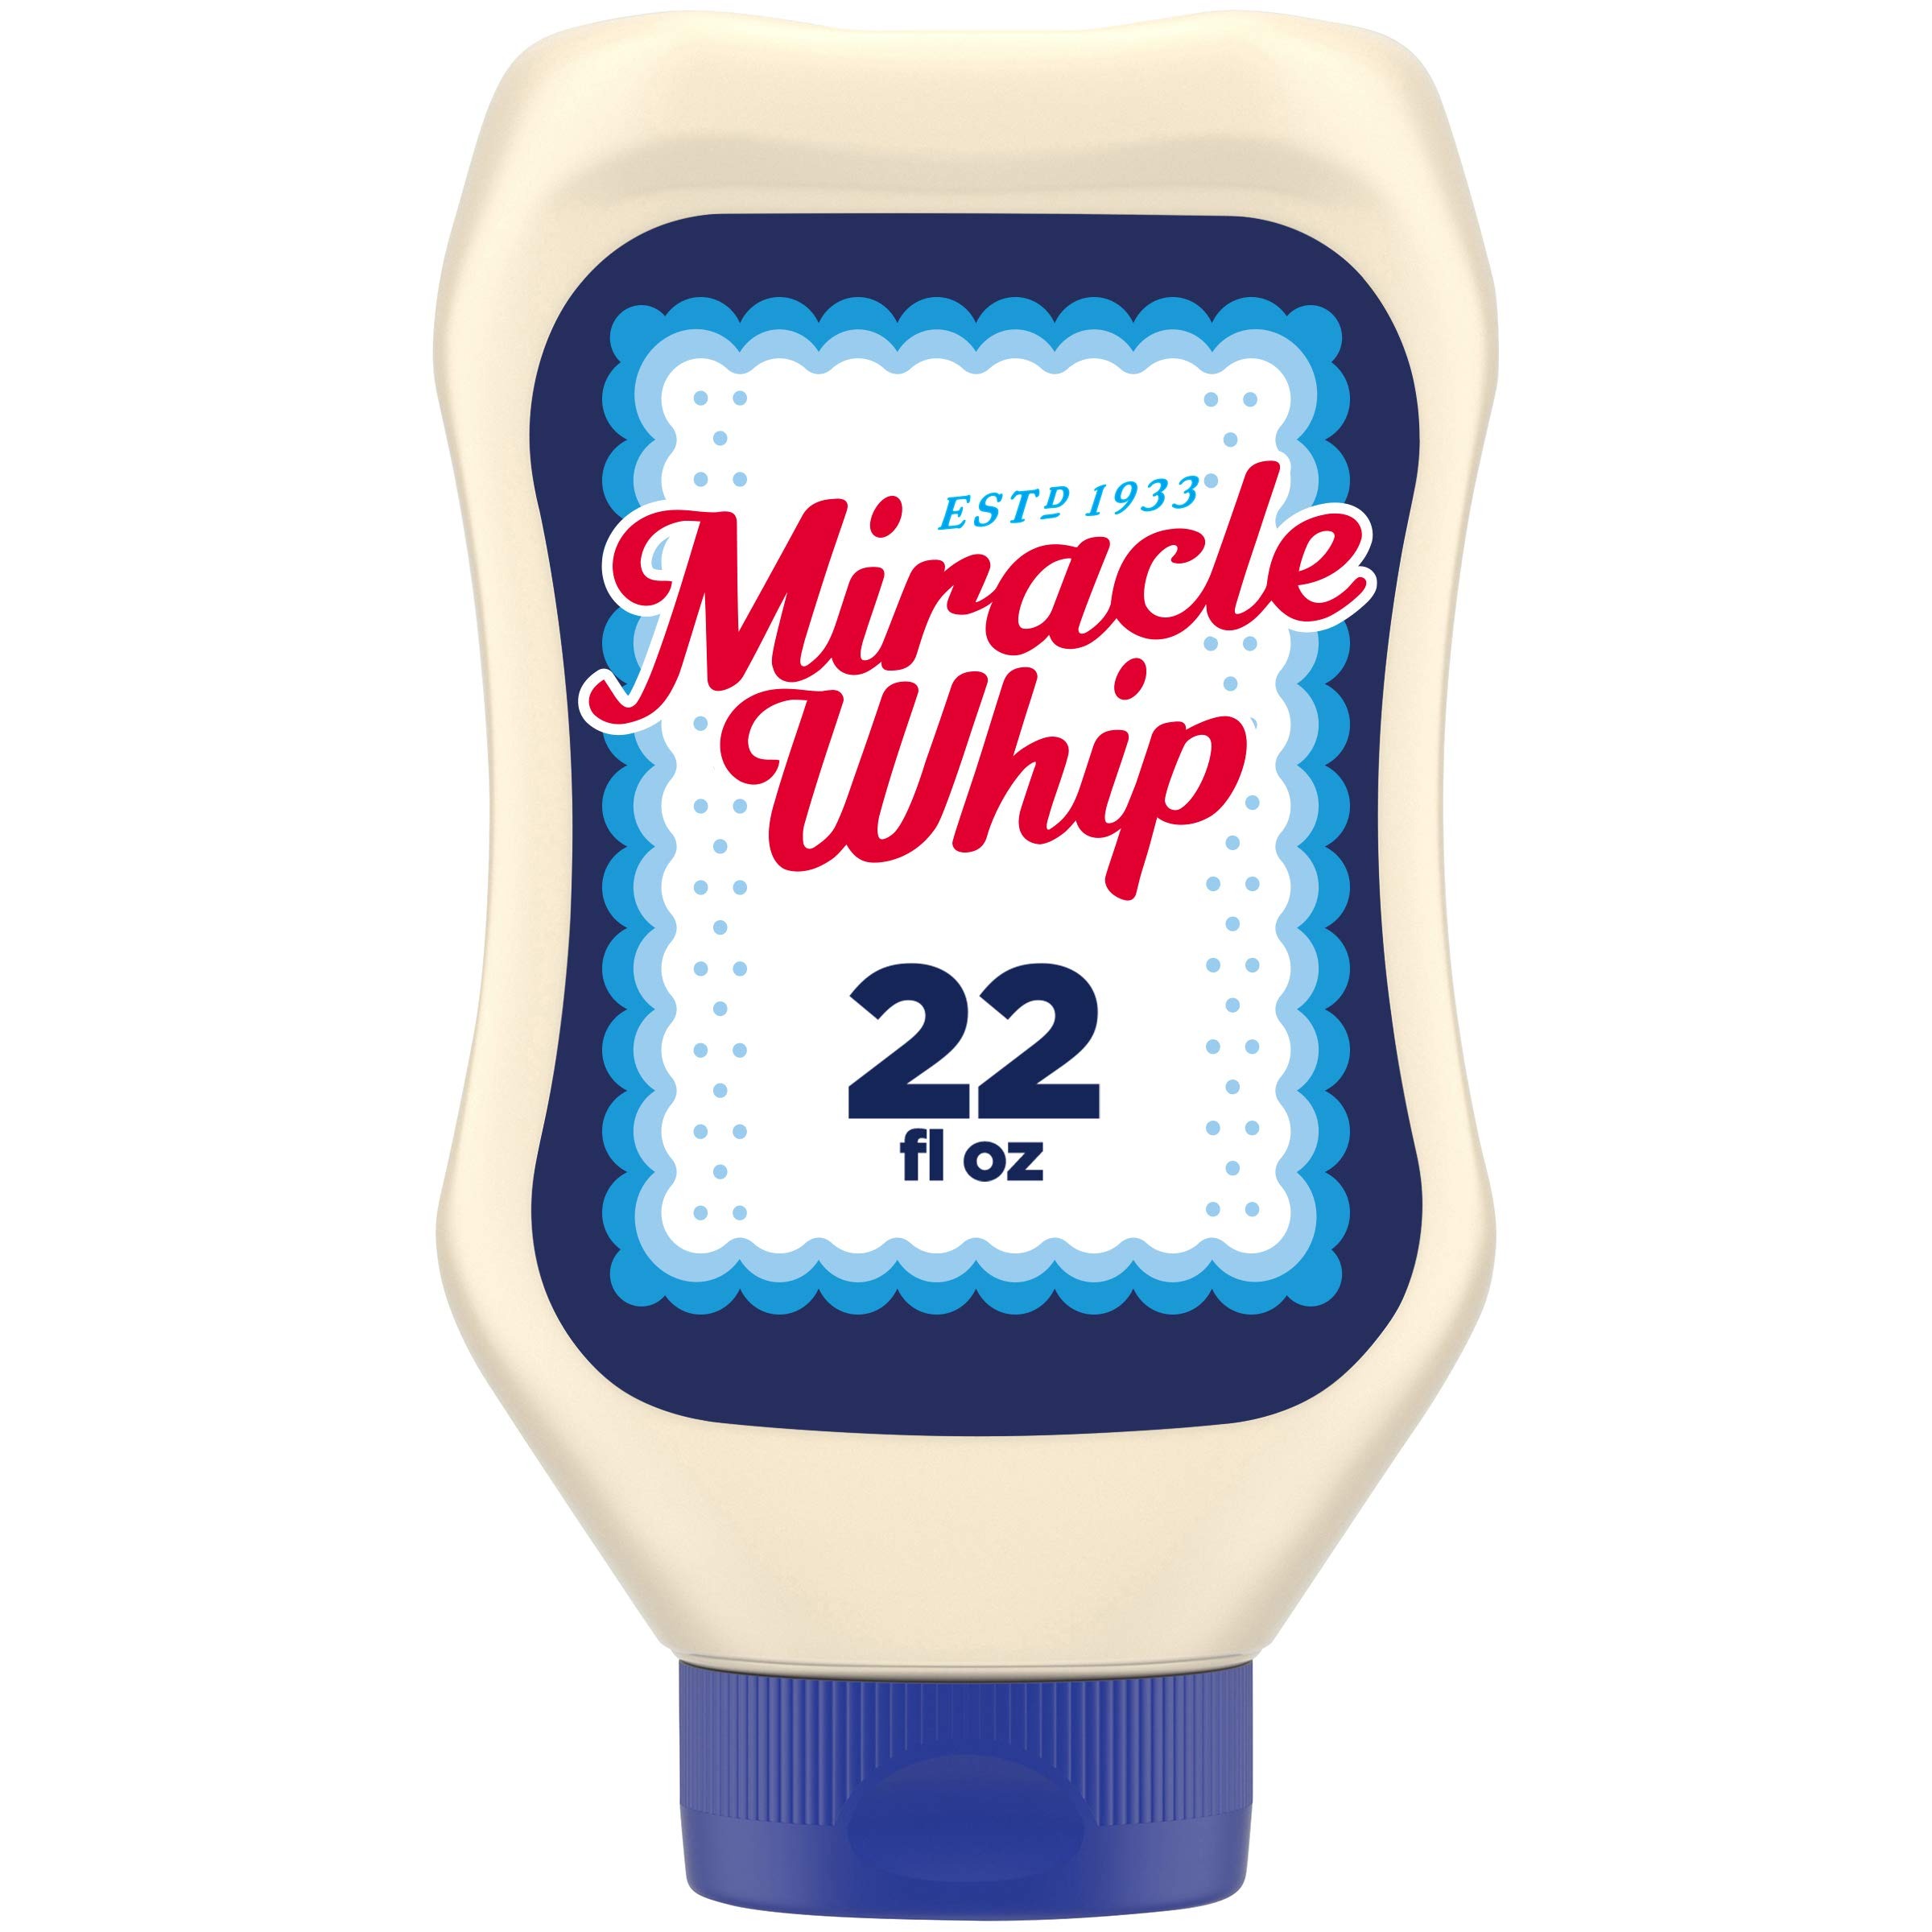
Item Name: Miracle Whip Mayo-like Dressing, 22 fl oz Bottle
Bullet Point 1: One 22 fl. oz. squeeze bottle of Miracle Whip Original Dressing
Bullet Point 2: With 40 calories per serving, don't hesitate to use Miracle Whip at your Fourth of July or Labor Day BBQ
Bullet Point 3: Miracle Whip pairs well with coleslaw, hamburgers, chicken sandwiches and all of your summer grilling favorites
Bullet Point 4: Miracle Whip Original Dressing is a tangy, delicious dressing and sandwich spread
Bullet Point 5: A mouth watering and flavorful ingredient for your favorite recipes
Bullet Point 6: Perfect for making all sorts of salads, sandwiches and dips
Bullet Point 7: Contains 40 calories per 1 tbsp. serving
Bullet Point 8: Great for baked chicken or on your veggie burger
Bullet Point 9: Packaged in a resealable bottle
Bullet Point 10: Certified Kosher
Value: 22.0
Unit: Fl Oz

Price: 6.5